Thomas Reynell (MP, died 1698)

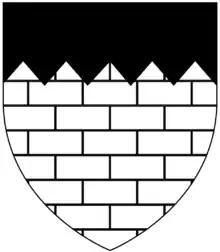
Arms of Reynell: "Argent, masonry sable a chief indented of the second"

Thomas Reynell (13 September 1625 – 1698) of East Ogwell, Devon, was an English lawyer and politician who sat in the House of Commons at various times between 1654 and 1689.